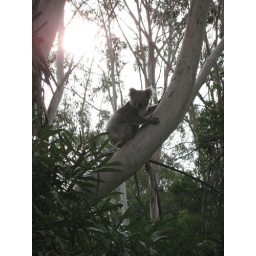
tower hill park near warrnambool